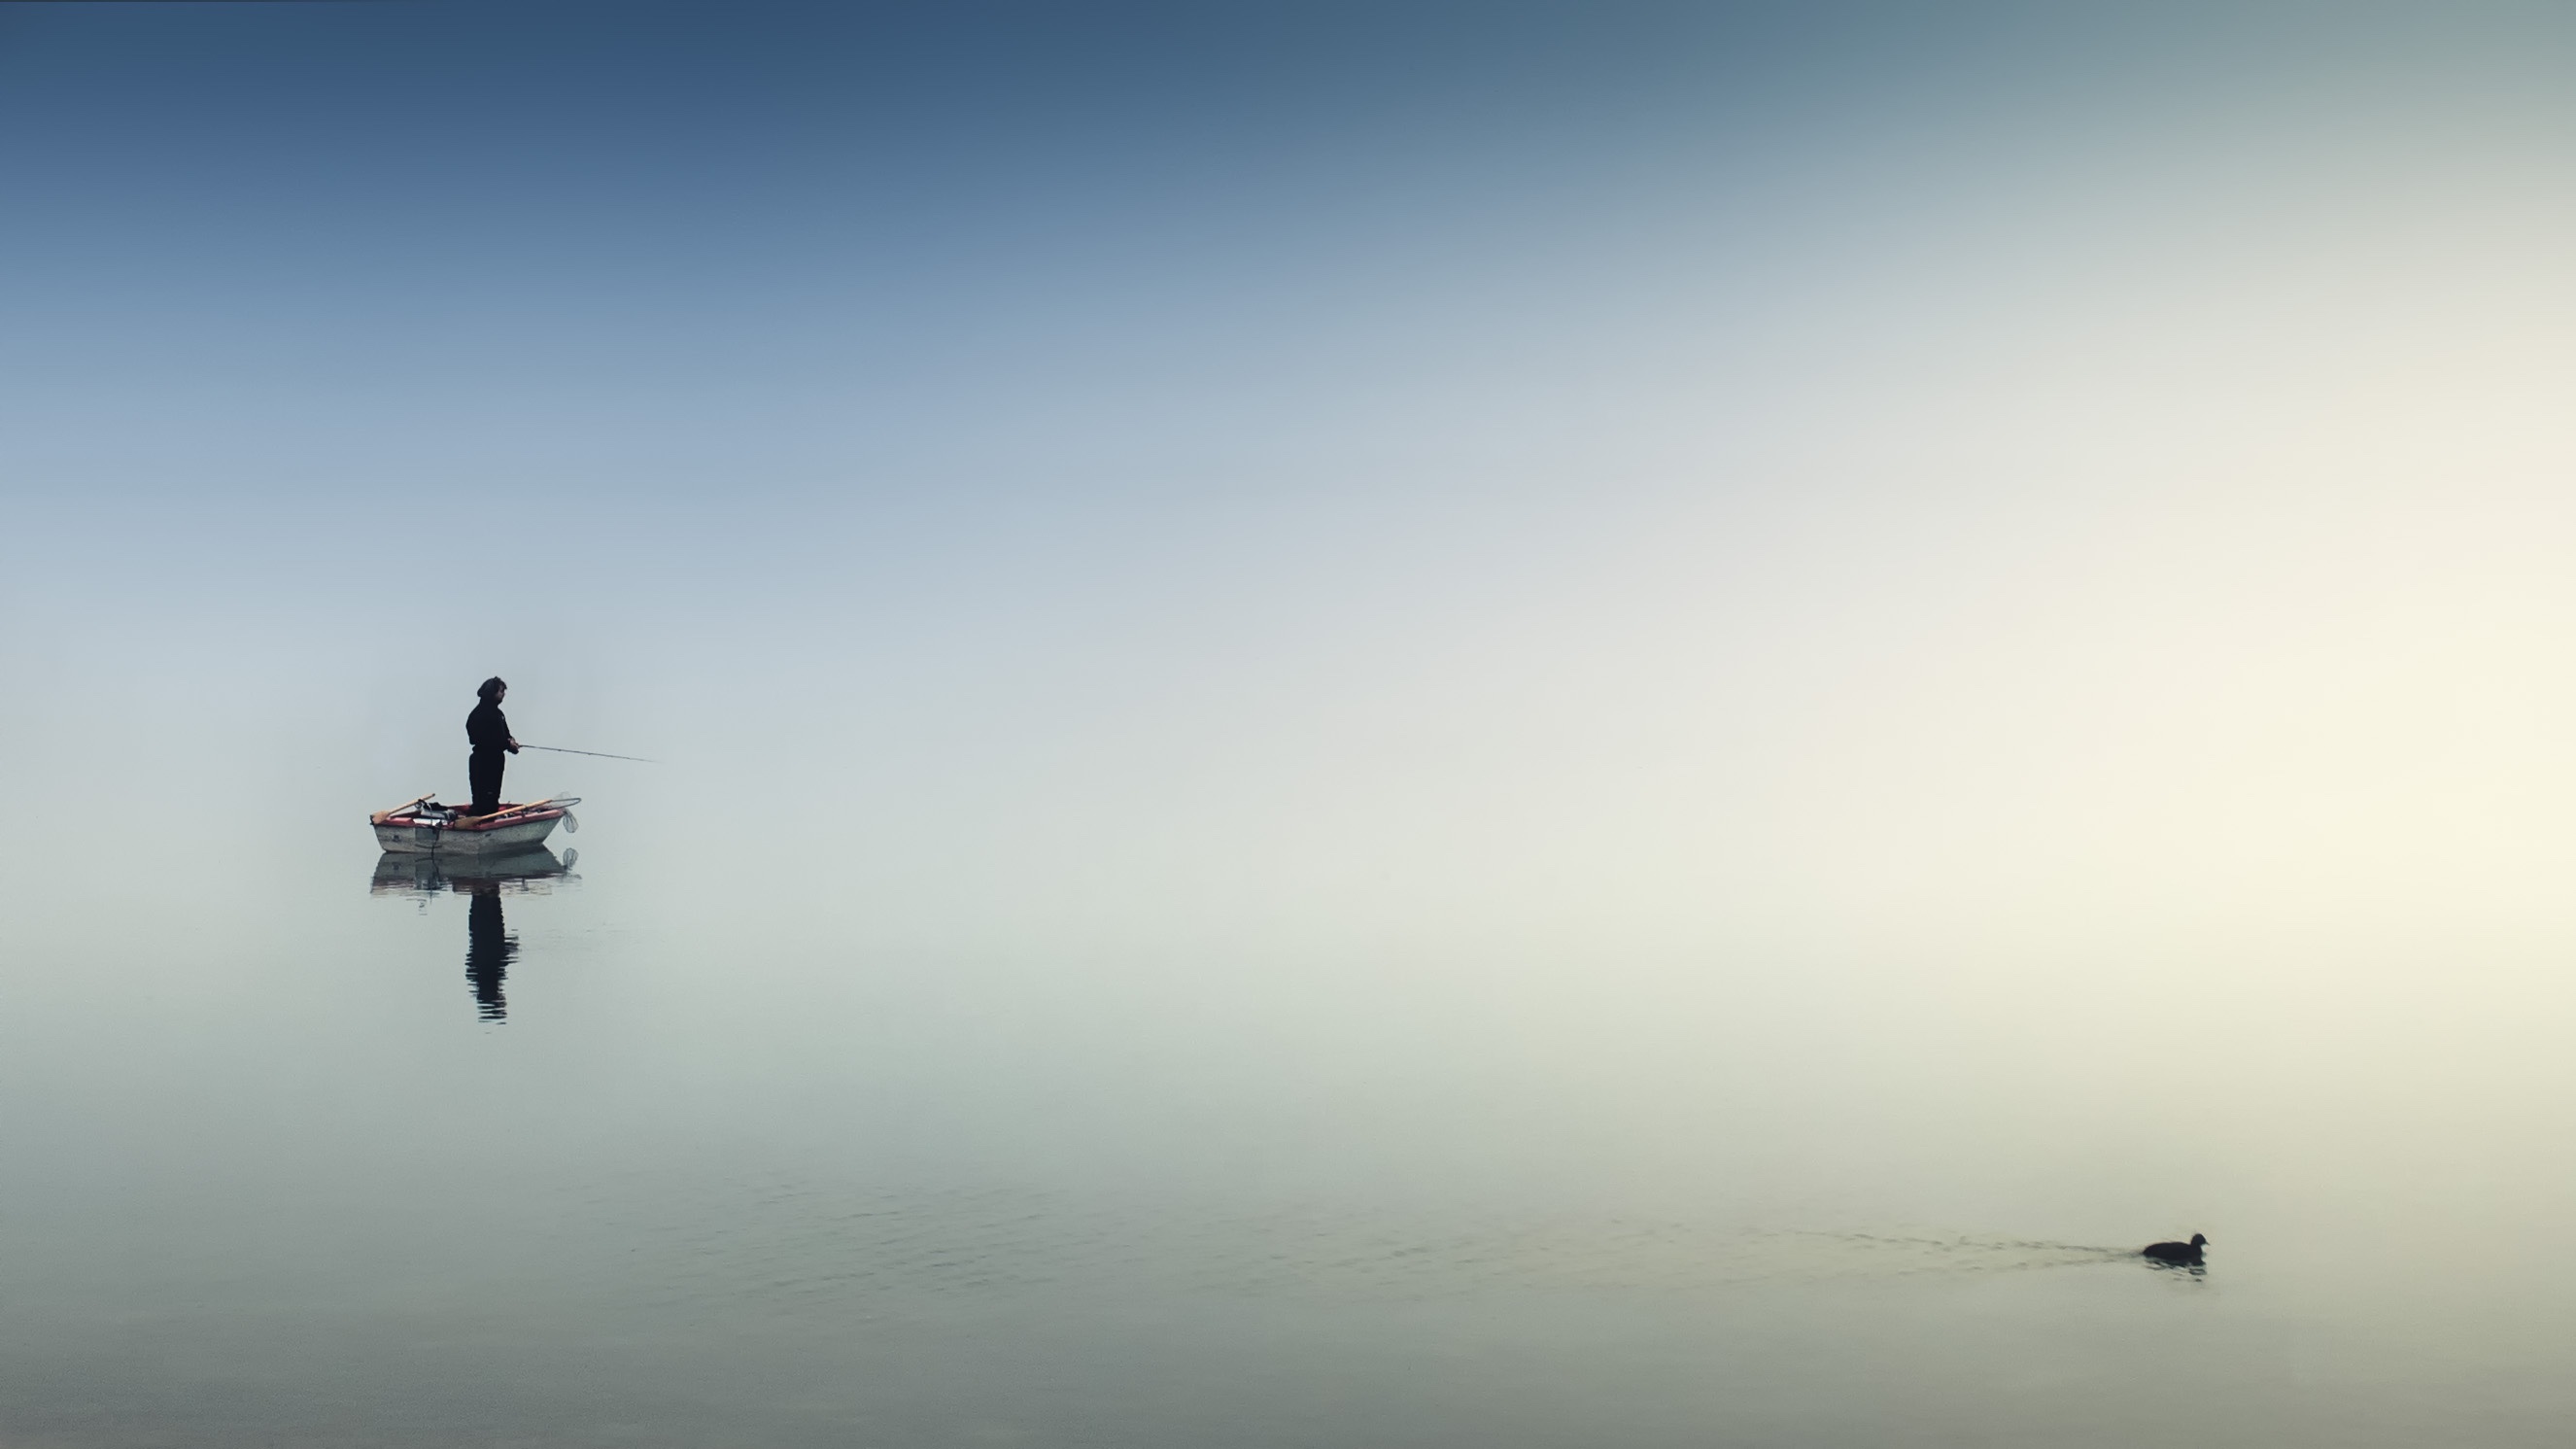
sea, horizon, wing, fog, morning, airplane, aircraft, vehicle, aviation, flight, atmospheric phenomenon, atmosphere of earth